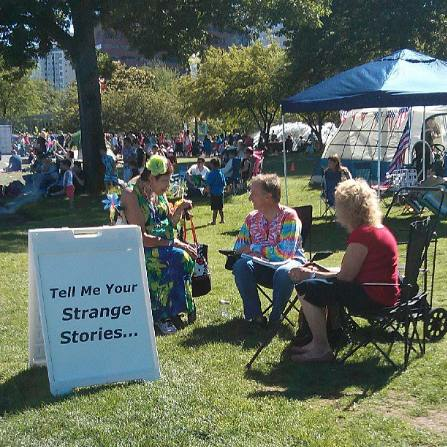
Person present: Yes